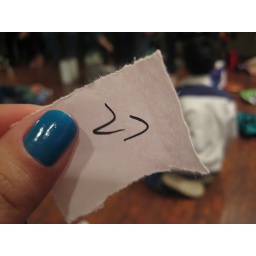
LAST in white elephant